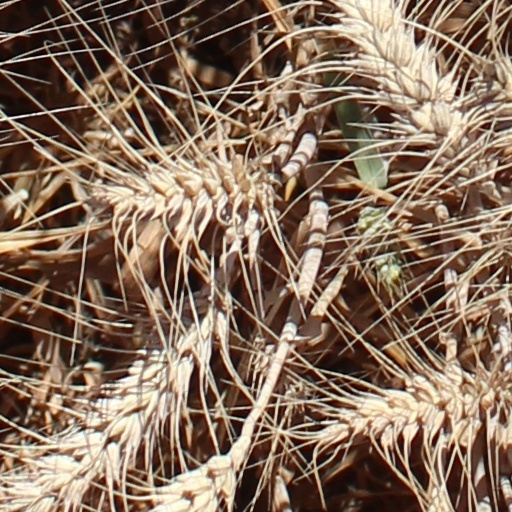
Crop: wheat